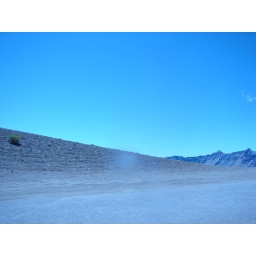
Myrtle point crater lake real estate houses in Oregon 2007 109